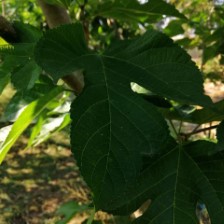
Variety: RedKing